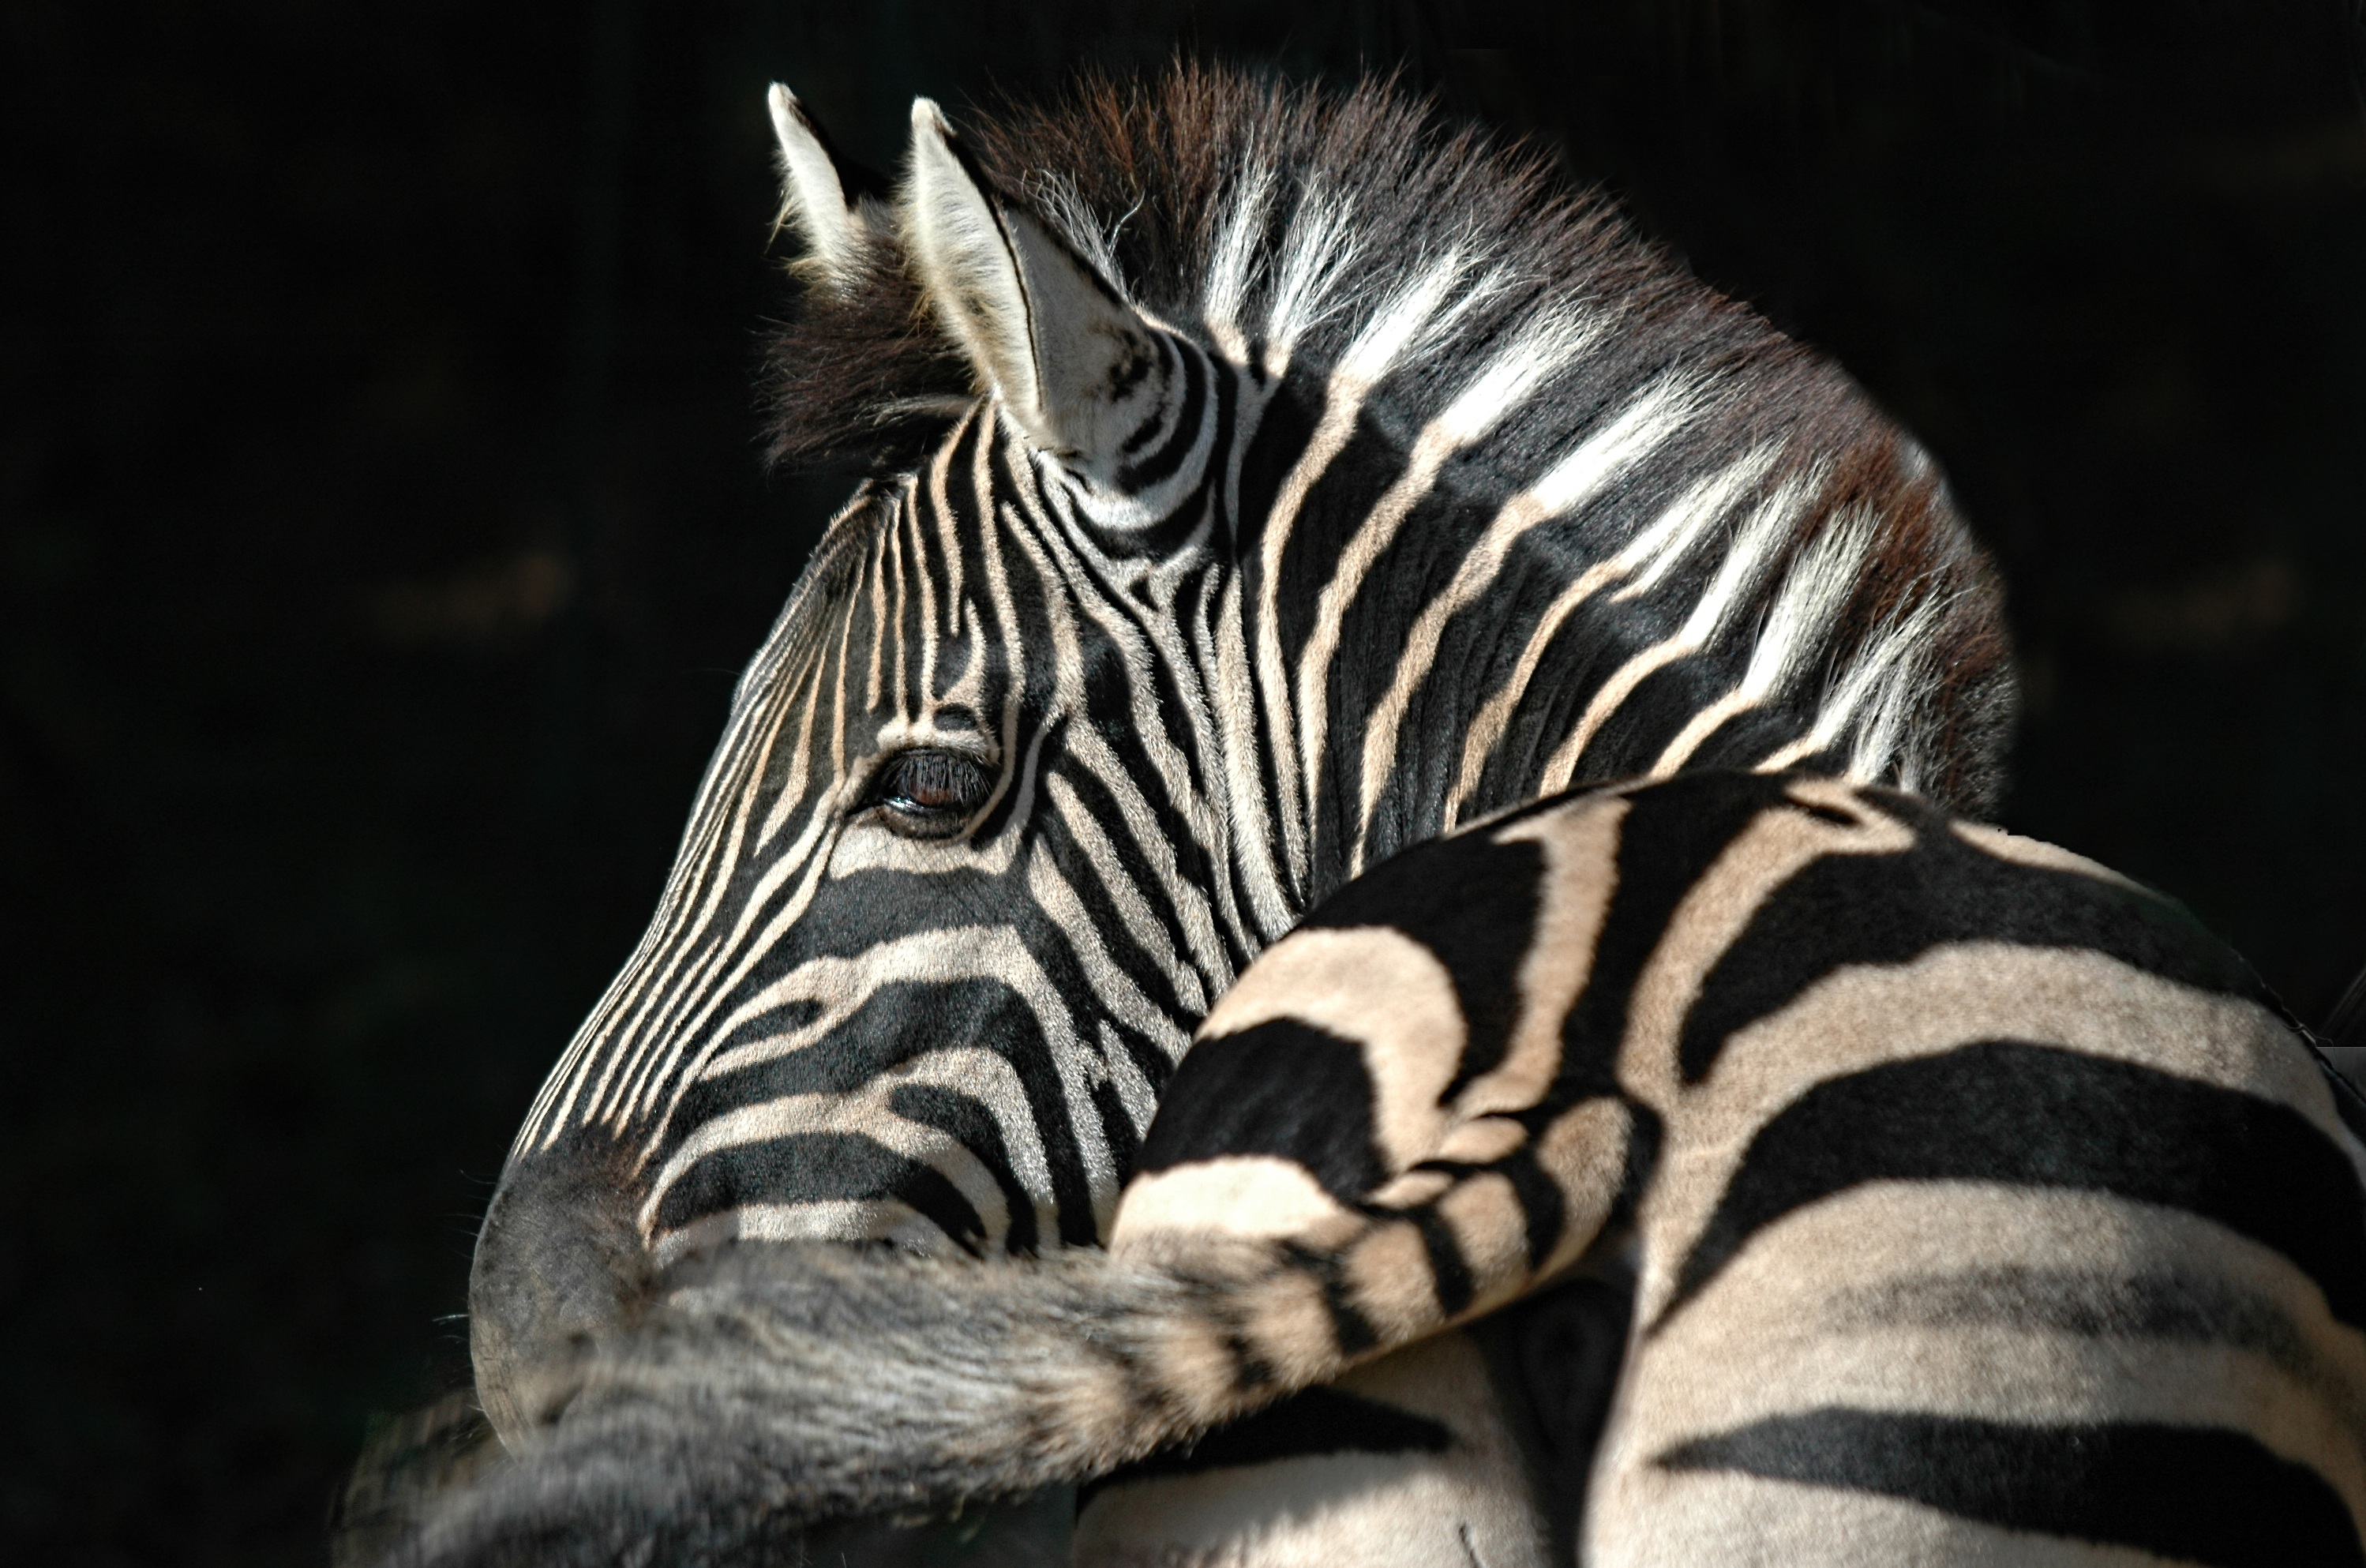
black and white, animal, wildlife, mammal, mane, fauna, zebra, close up, stripes, vertebrate, ruminant, horse like mammal